Joß Fritz

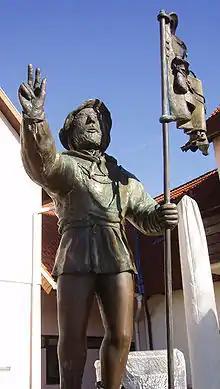
Joss Fritz, Untergrombach

Joss Fritz was a notable German insurgent, born as a serf in Untergrombach, Bruchsal. His full name was Joseph Fritz.